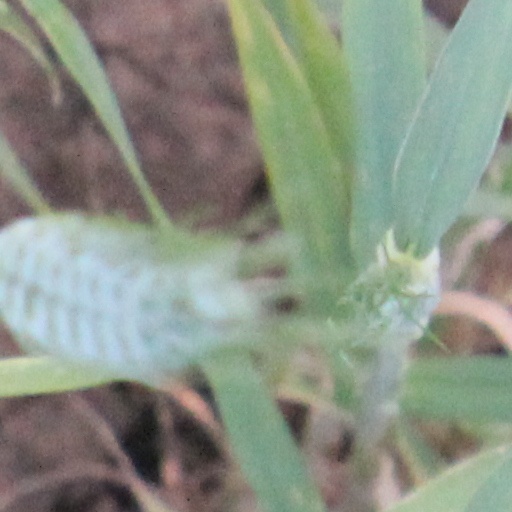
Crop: wheat